Priamurye Governorate-General

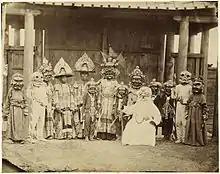
A cham dance ceremony at Tamchinsky datsan, 1890s

Priamurye was largely agrarian in nature. East Asian labourers, of whom there were tens of thousands, outnumbered their Russian equivalents in the colony, much to the consternation of administrators. Chinese and Korean workers were usually farmhands, miners, fishers or haulers. Certain political figures, such as Governor-General Paul Simon Unterberger and Georgy Lvov, regarded East Asian workers as a threat to the Russian race. Unterberger in particular wrote in 1910, "I prefer a Russian wasteland to a land cultivated by Koreans. [...] I will not have it on my conscience that I gave Russian land to any yellows for plunder." Such an assessment was resisted by other officials, such as Amur Oblast deputy , who argued that while greater surveillance of "yellows" was necessary, it would be impossible to remove them from the economy.